Mésalliance

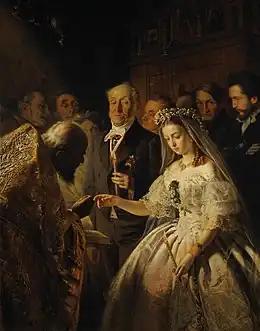
"Unequal marriage" (Vasili Pukirev, 1862)

Mesalliances had attracted attention of writers and artists since antiquity. The story of Apollonius of Tyre, an ancient Greek novel, describes Apollonius, a young king disguised as a fisherman, successfully wooing a princess. The tradition carried over through Mediaeval period (Nibelungen saga) to modern times with the stories of George Dandin, chevalier des Grieux, and the play "Misalliance" by Bernard Shaw.